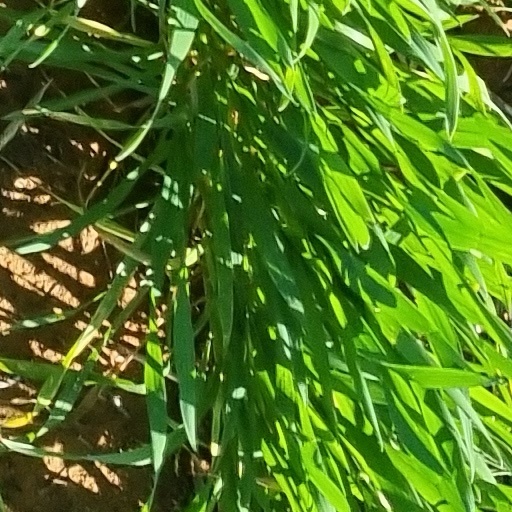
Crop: wheat